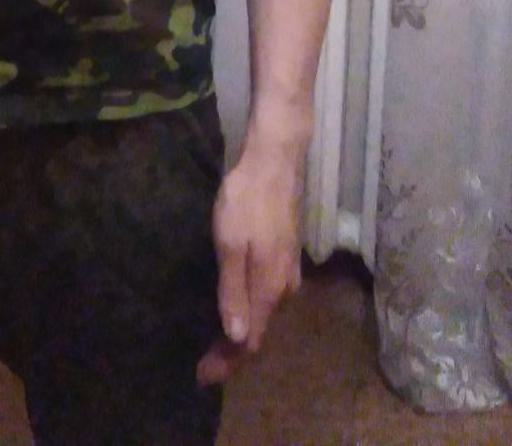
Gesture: no_gesture